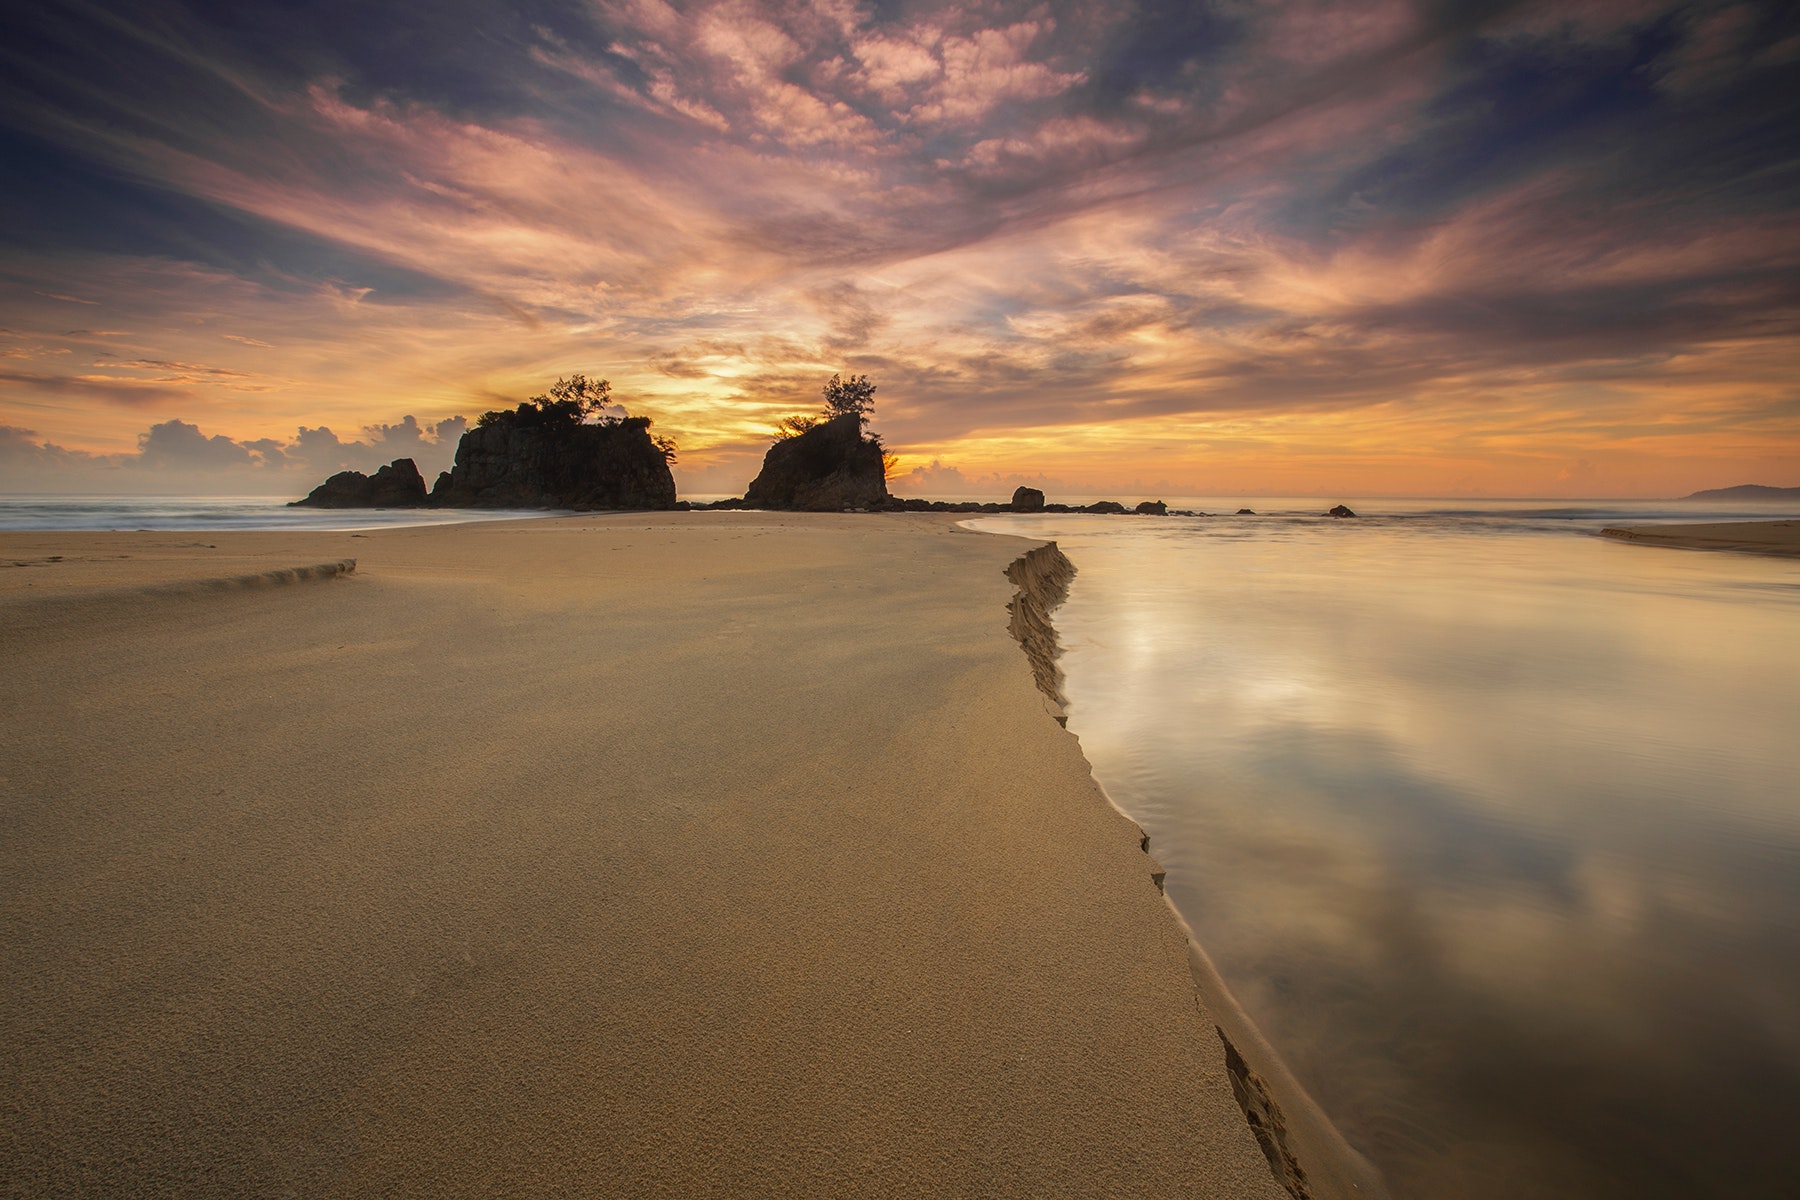
sky, nature, sea, horizon, cloud, coast, natural landscape, shore, sunset, ocean, morning, evening, beach, calm, sand, water, dusk, landscape, sunrise, afterglow, reflection, sunlight, wave, dawn, coastal and oceanic landforms, headland, photography, vacation, bay, tide